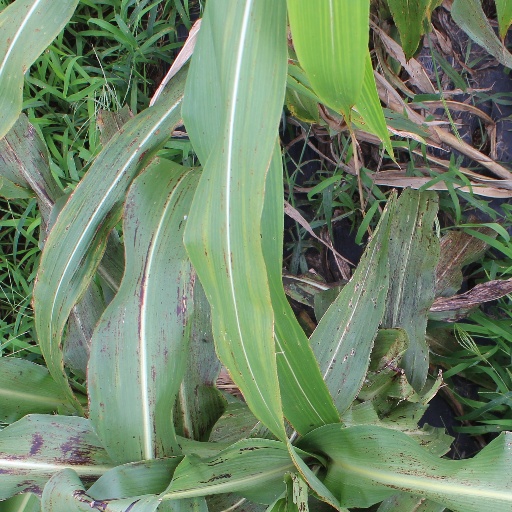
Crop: sorghum